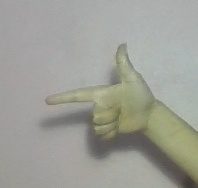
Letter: yaa